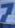
Number: 7